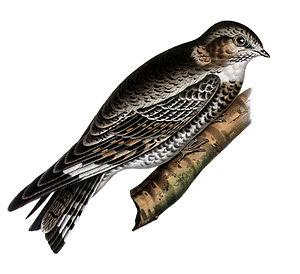
Le genre Chordeiles regroupe six espèces d'engoulevents appartenant à la famille des Caprimulgidae.